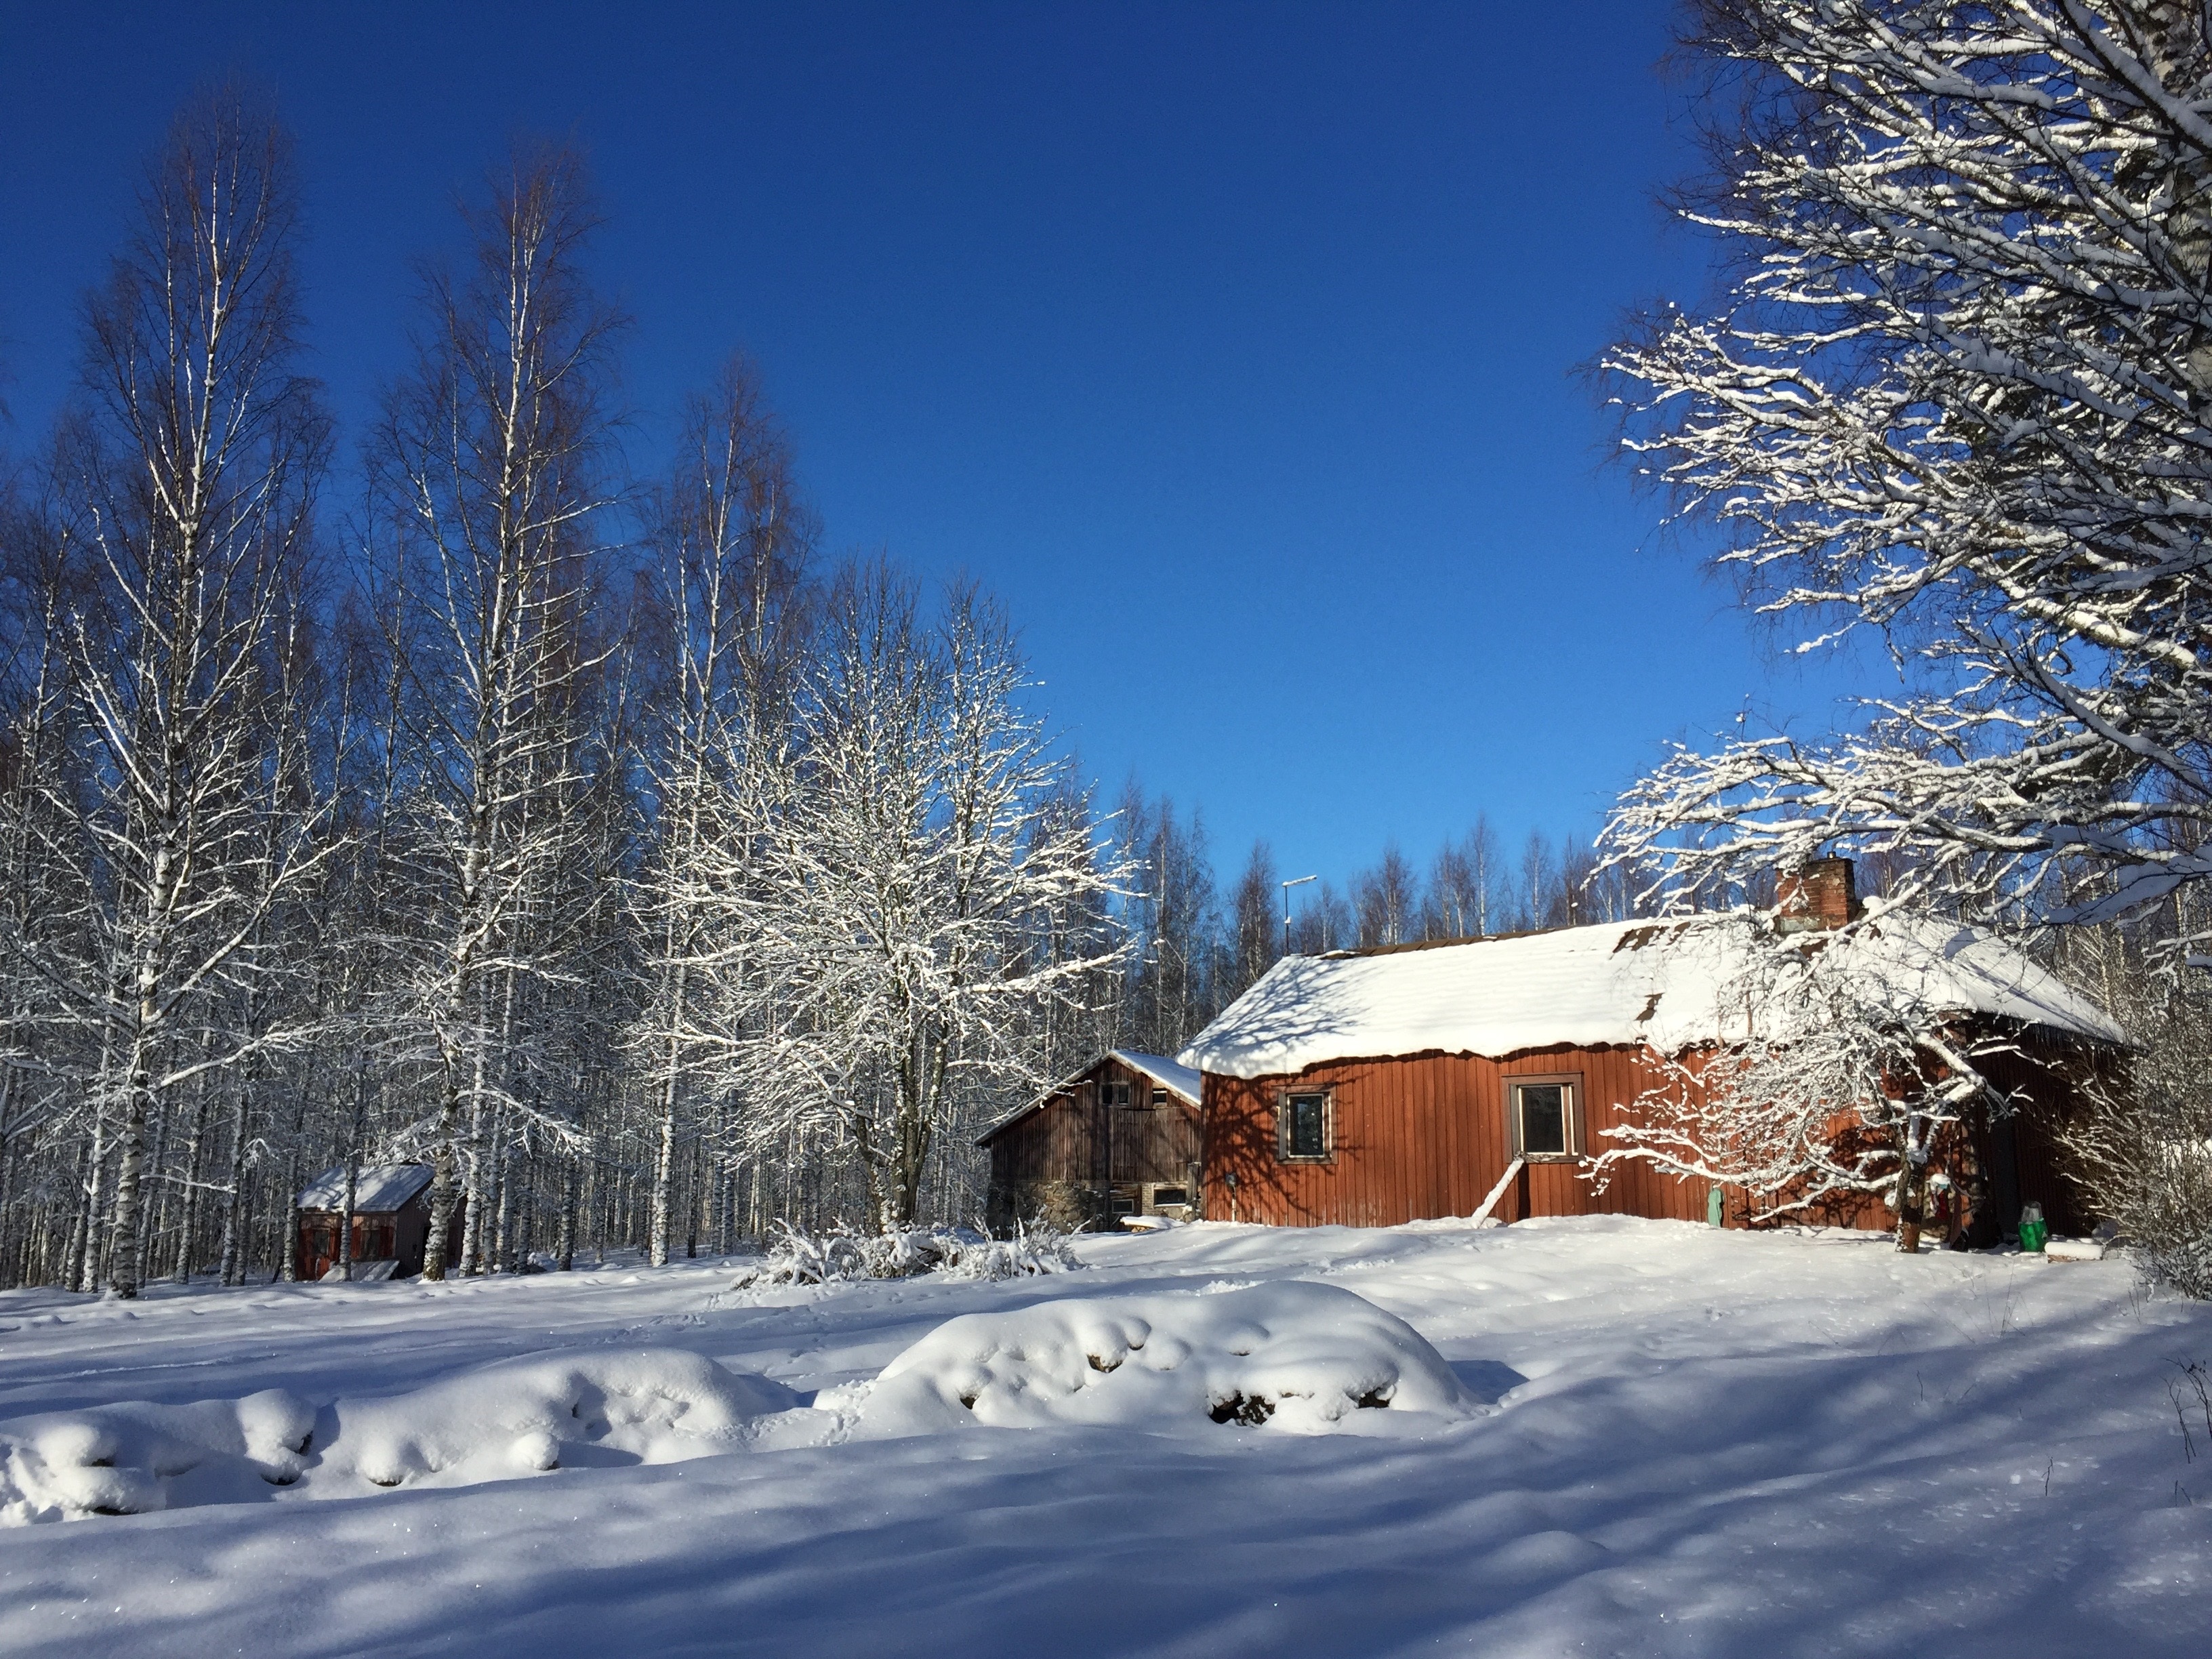
tree, nature, mountain, snow, winter, white, farm, air, mountain range, weather, snowy, frozen, blue, season, blue sky, winter landscape, trees, finland, freezing, blue skies, woody plant